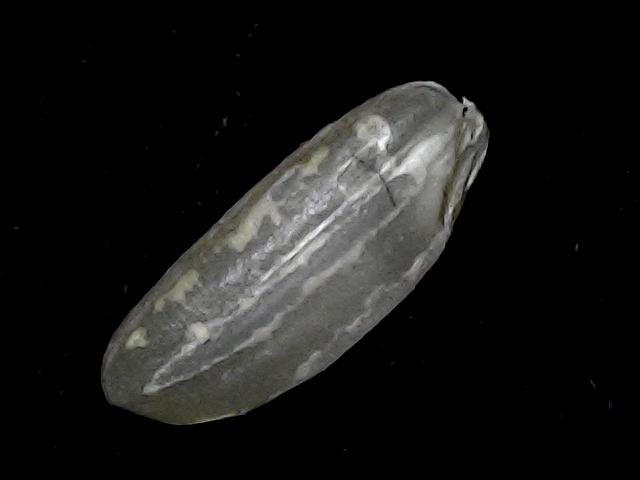
Rice variety: BD91